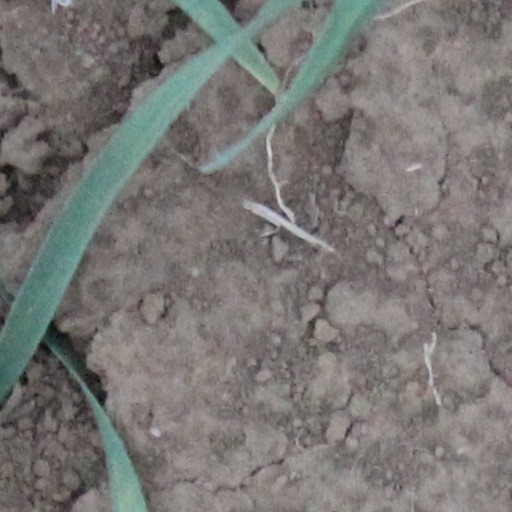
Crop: wheat